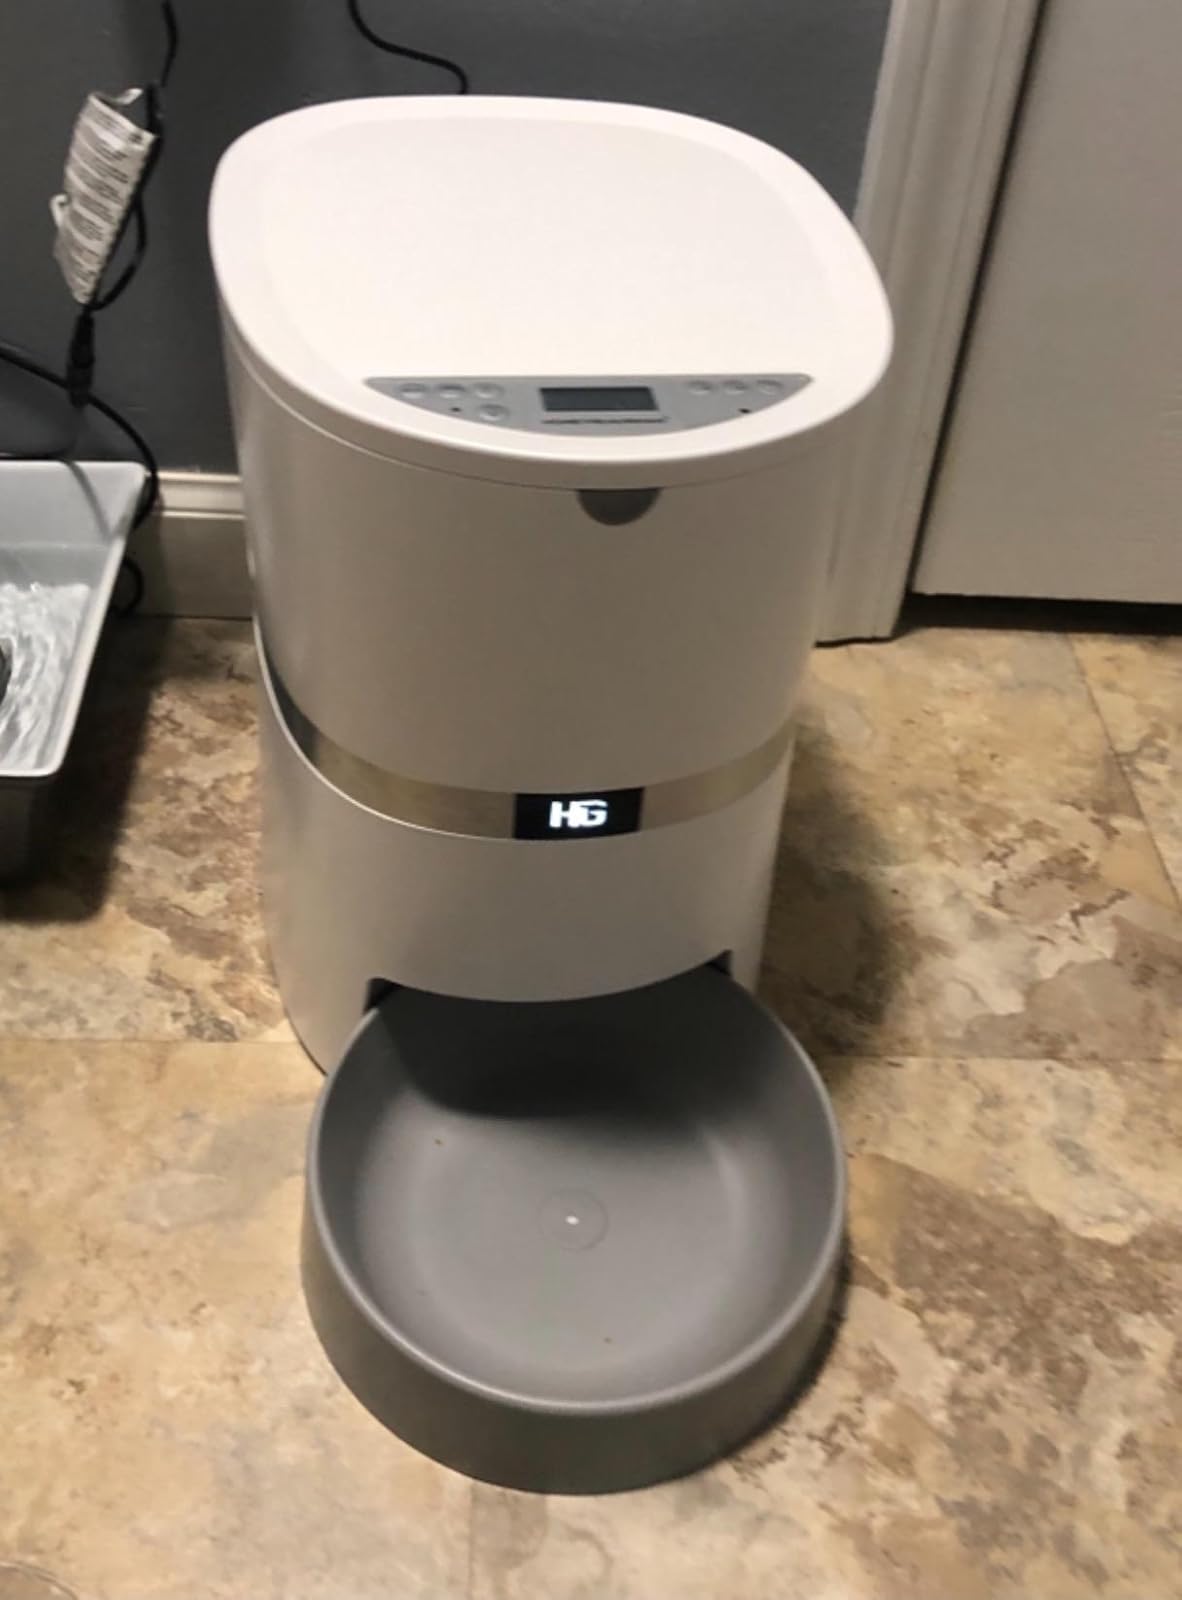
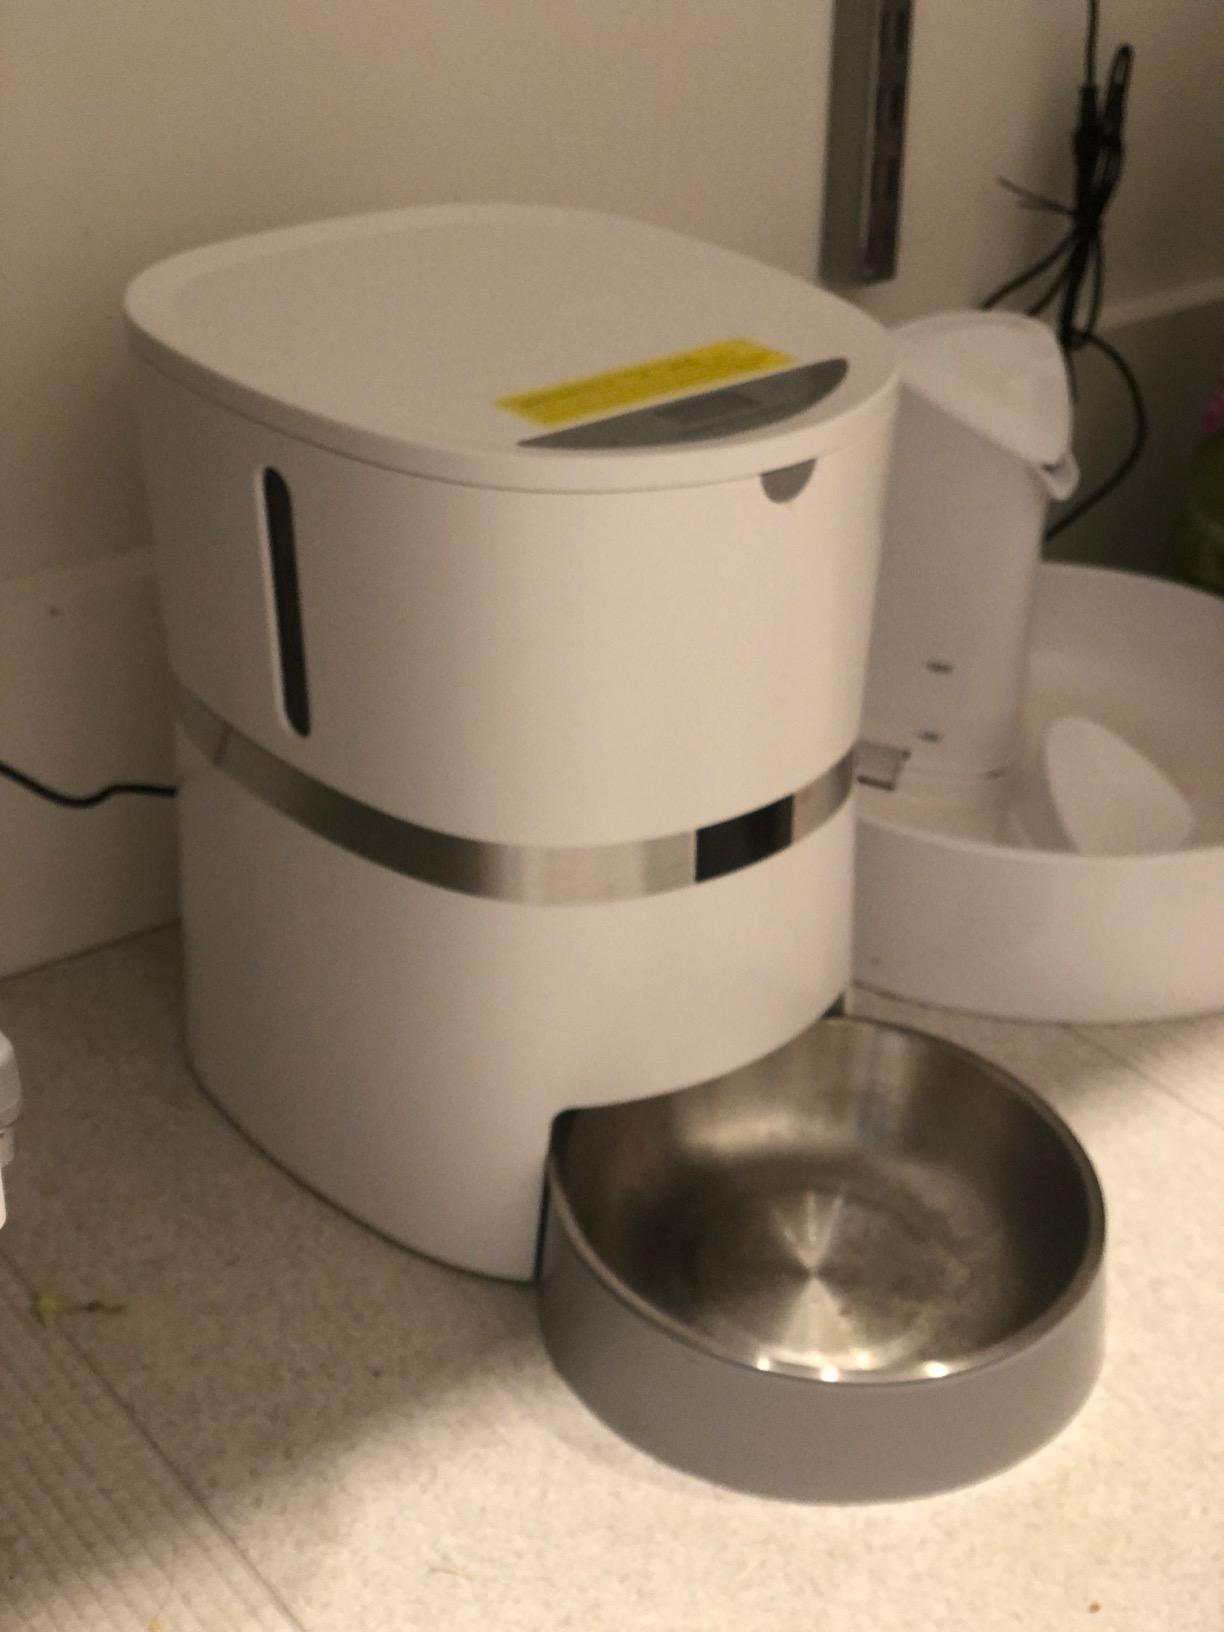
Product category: items_feeder
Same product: yes